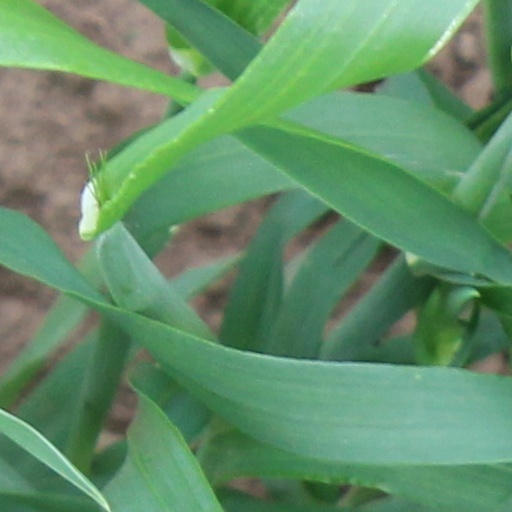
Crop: wheat